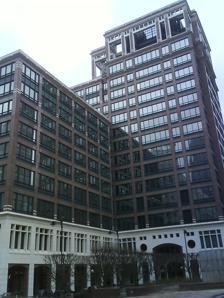
Building: 25 Cabot Square
Country: United Kingdom
Year built: 1991
Commercial in London, England 25 Cabot Square (The Cabot) General information Type Commercial Architectural style Post-modern Location Canary Wharf London, E14 United Kingdom Coordinates 51°30′18″N 00°01′26.6″W / 51.50500°N 0.024056°W / 51.50500; -0.024056 Current tenants Morgan Stanley Completed 1991 Height Roof 81 m (266 ft) Technical details Floor count 17 Floor area 41,666.00 m 2 (448,489.1 sq ft) Lifts/elevators 12 (main) Design and construction Architect(s) Skidmore, Owings & Merrill References 25 Cabot Square is a 17-floor office building occupied by Morgan Stanley in the Canary Wharf development in London, England. The architect on the project was Skidmore, Owings & Merrill , and the building was completed in 1991. It is 81 metres tall with a floorspace of 41,666.00 m 2 . For several years, 25 Cabot Square was connected at the first floor level to neighbouring 20 Cabot Square by an enclosed pedestrian footbridge, built after both properties were completed.  This pedestrian link was removed in early 2010 when Morgan Stanley moved out of 20 Cabot Square . In June 2017, construction started on a major refurbishment of the building with a phased completion from December 2018. See also Canary Wharf Morgan Stanley References